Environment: real
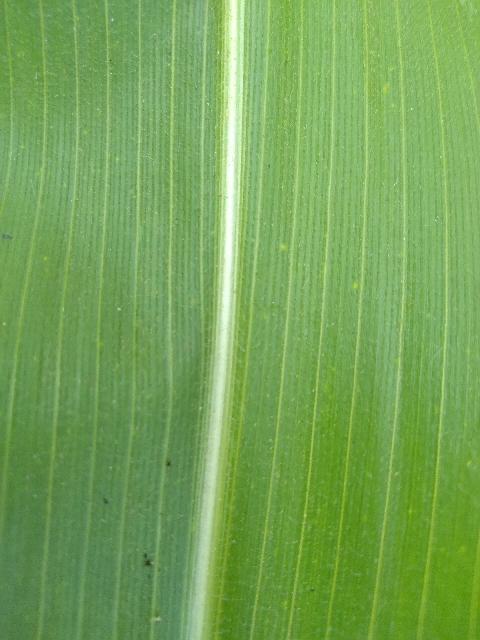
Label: healthy